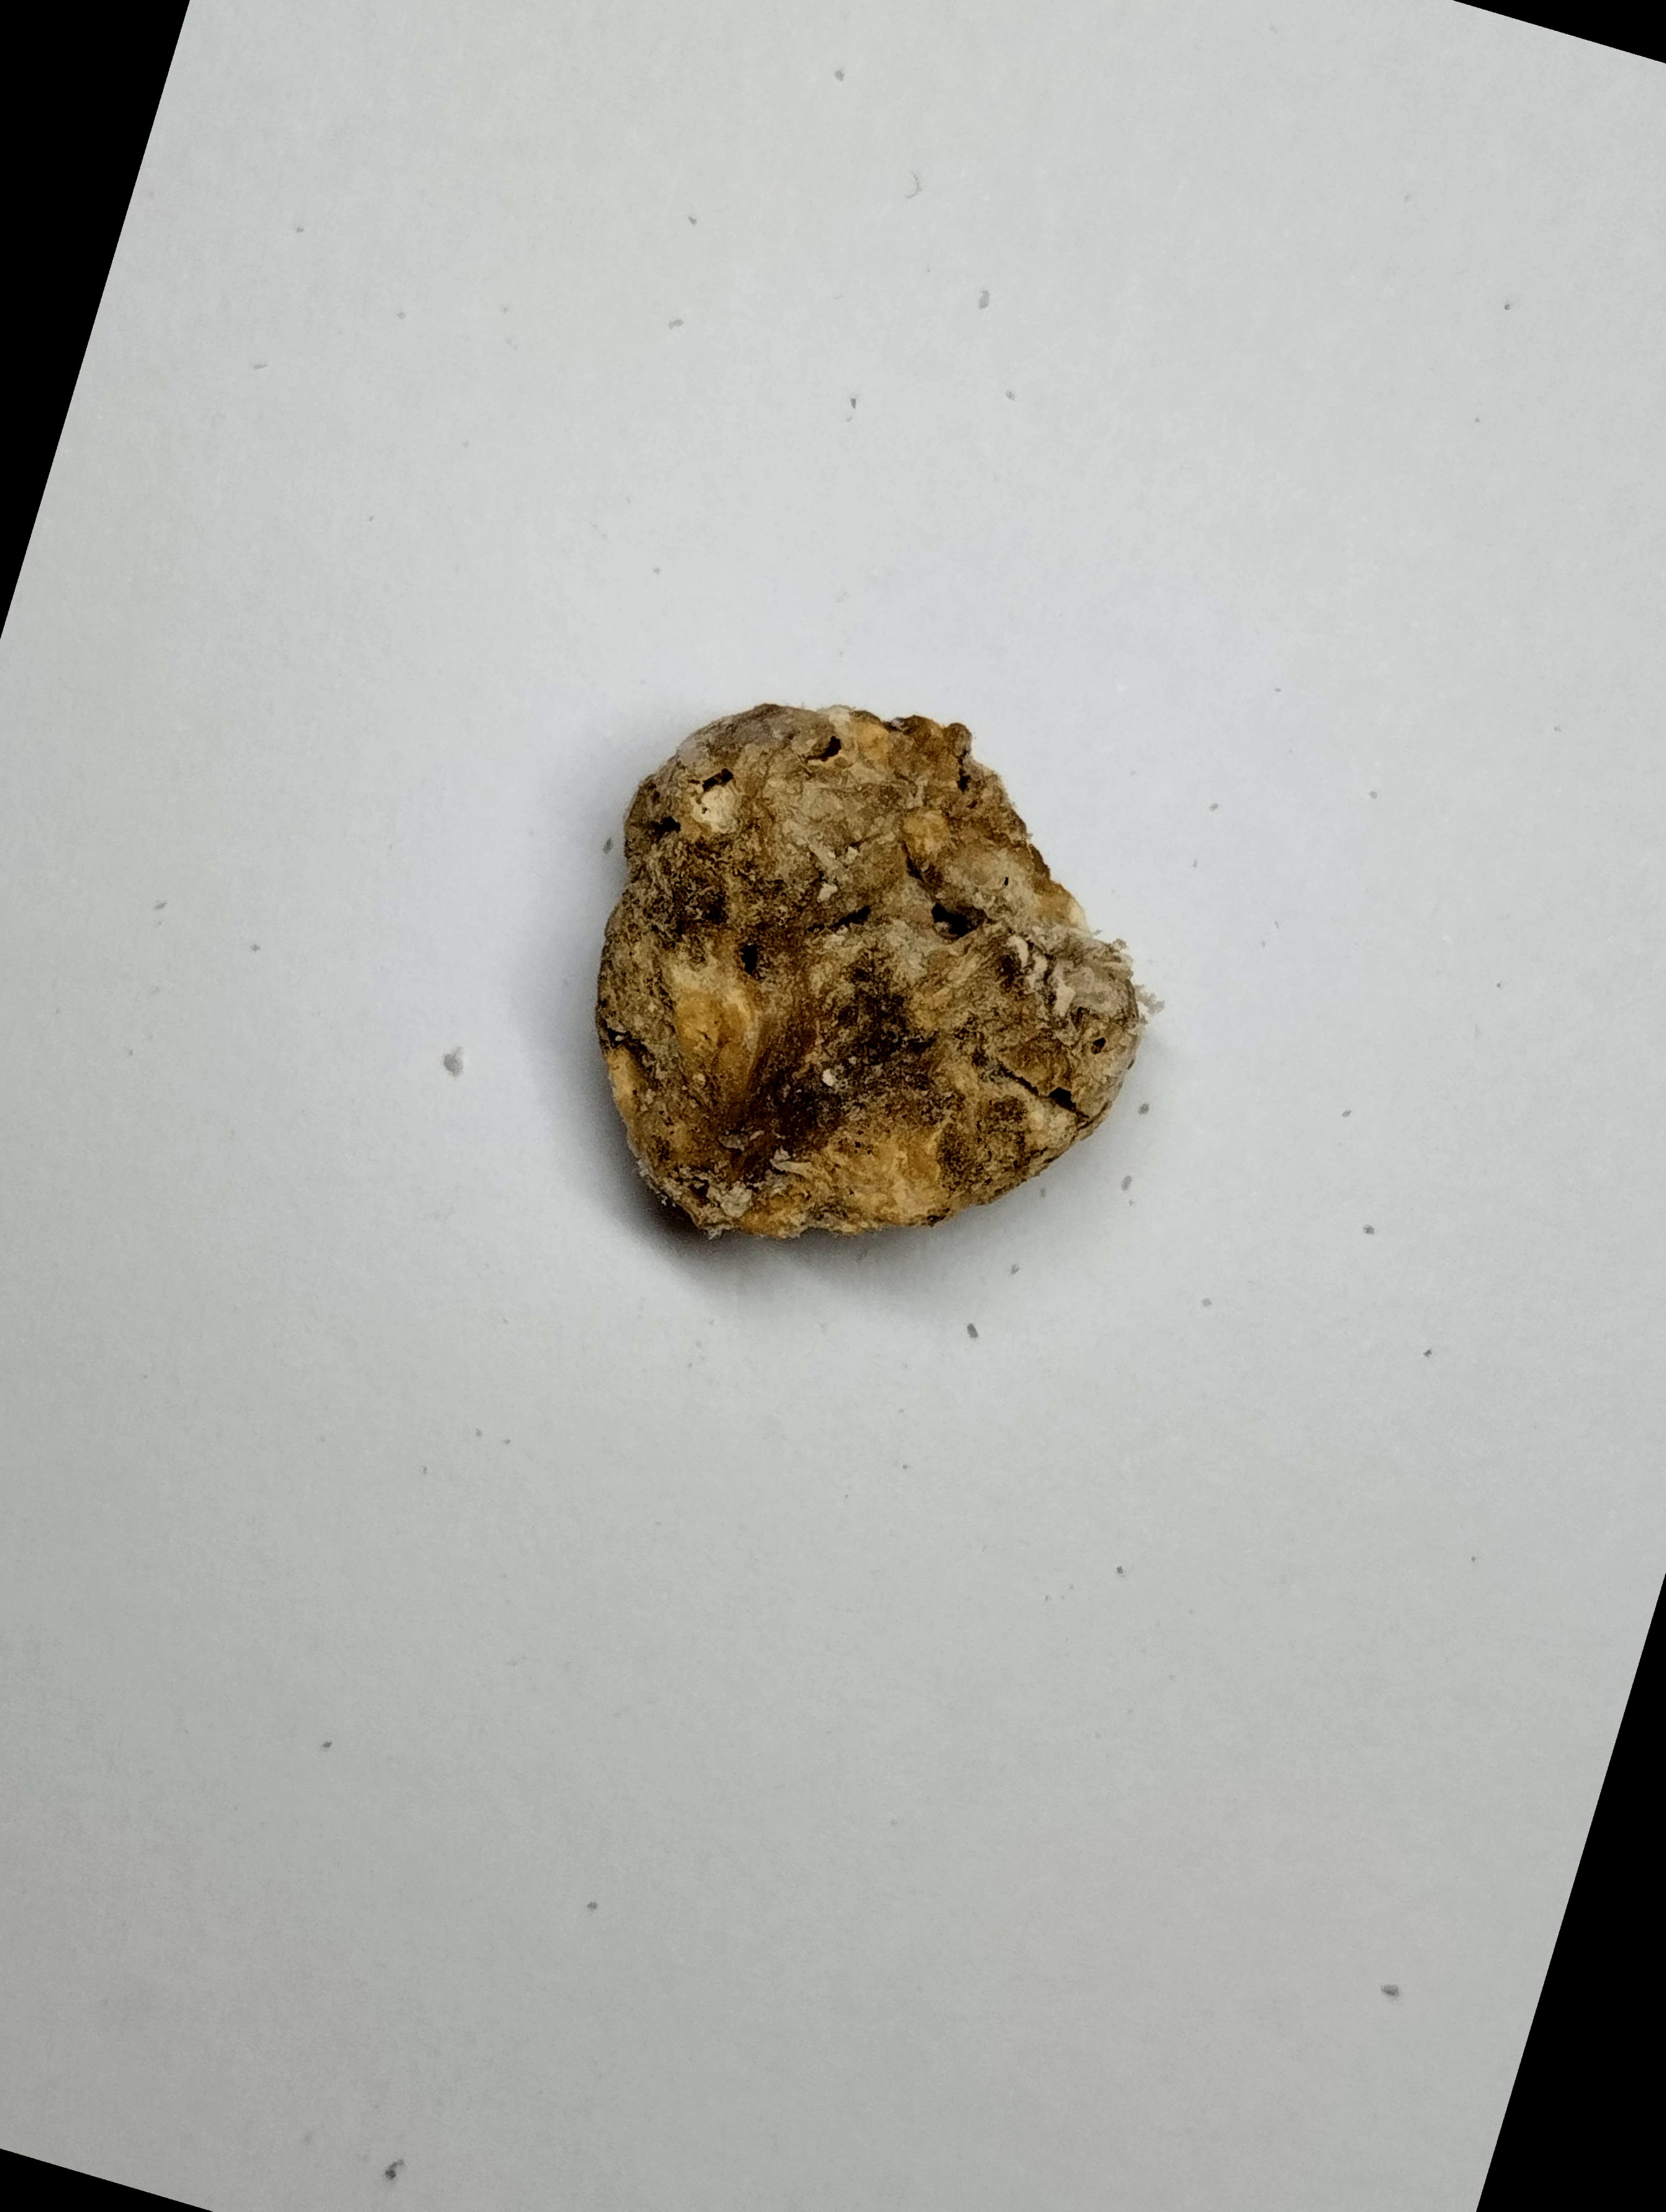
Label: rusak (damaged seed)